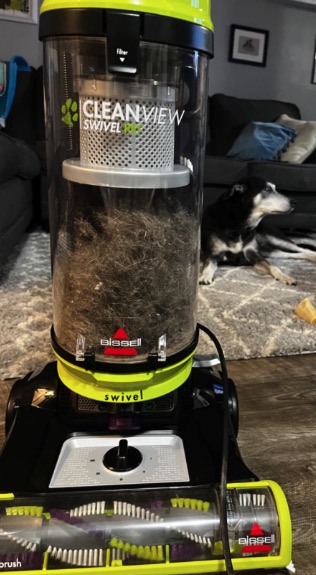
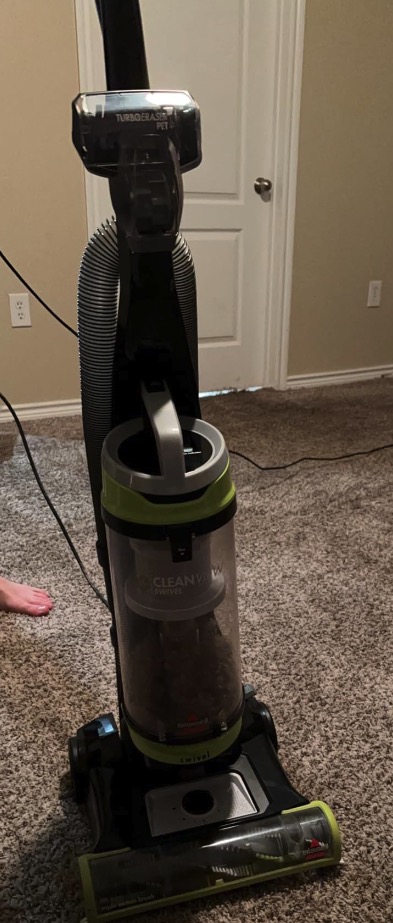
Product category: items_vacuum
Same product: yes